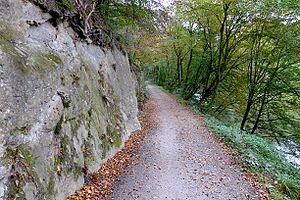
""La piste de lame"" - le touriste a marqué le trajet autour de la ville allemande de Solingen (le Rhin-Westphalie du Nord). 5ème stade